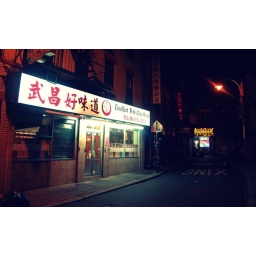
Watching the ball drop has me remembering all the fun I had walking and shooting in New York last year.